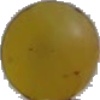
Label: Grape White 3